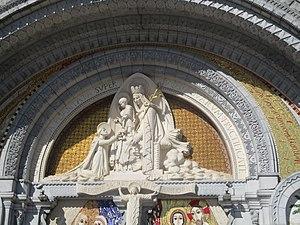
Lourdes ː tympan de la basilique ND du Rosaire.
La basilique Notre-Dame-du-Rosaire est la seconde en date des trois basiliques de Lourdes, plus important centre de pèlerinage des Hautes-Pyrénées et de France, depuis les apparitions de Lourdes. Consacrée en 1901, elle est dite « basilique inférieure » pour la distinguer des basiliques respectivement désignées « supérieure » et « souterraine », toutes trois faisant partie du complexe du Sanctuaire de Lourdes qui comprend encore l'église Sainte-Bernadette, dernier en date de ses lieux de culte et nombre de chapelles. Il faut noter, en outre, que Lourdes possède aussi en centre ville une église paroissiale, l'église du Sacré-Cœur dont la construction a été lancée par l'abbé Dominique Peyramale, curé de Lourdes à l'époque des apparitions de la Vierge Marie à Bernadette Soubirous.